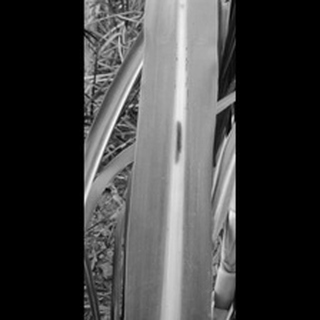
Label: sugarcane_red_rot